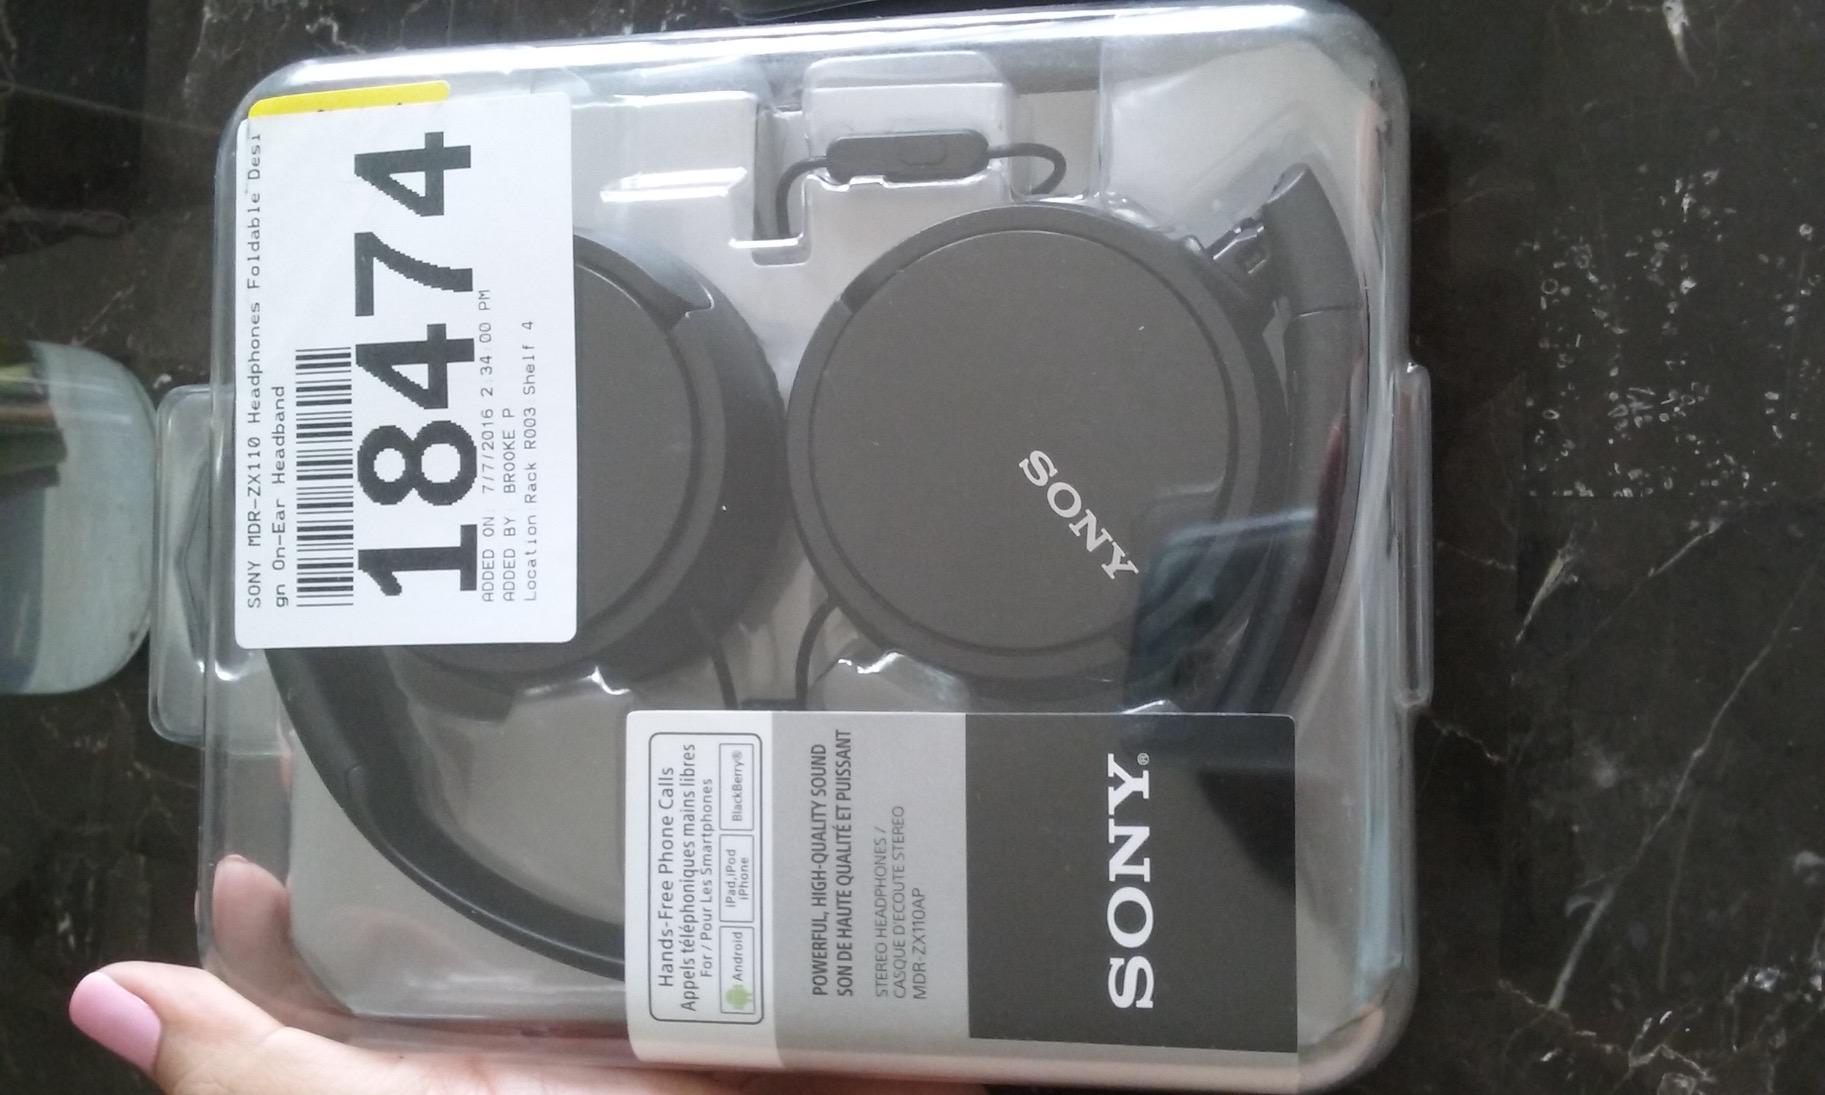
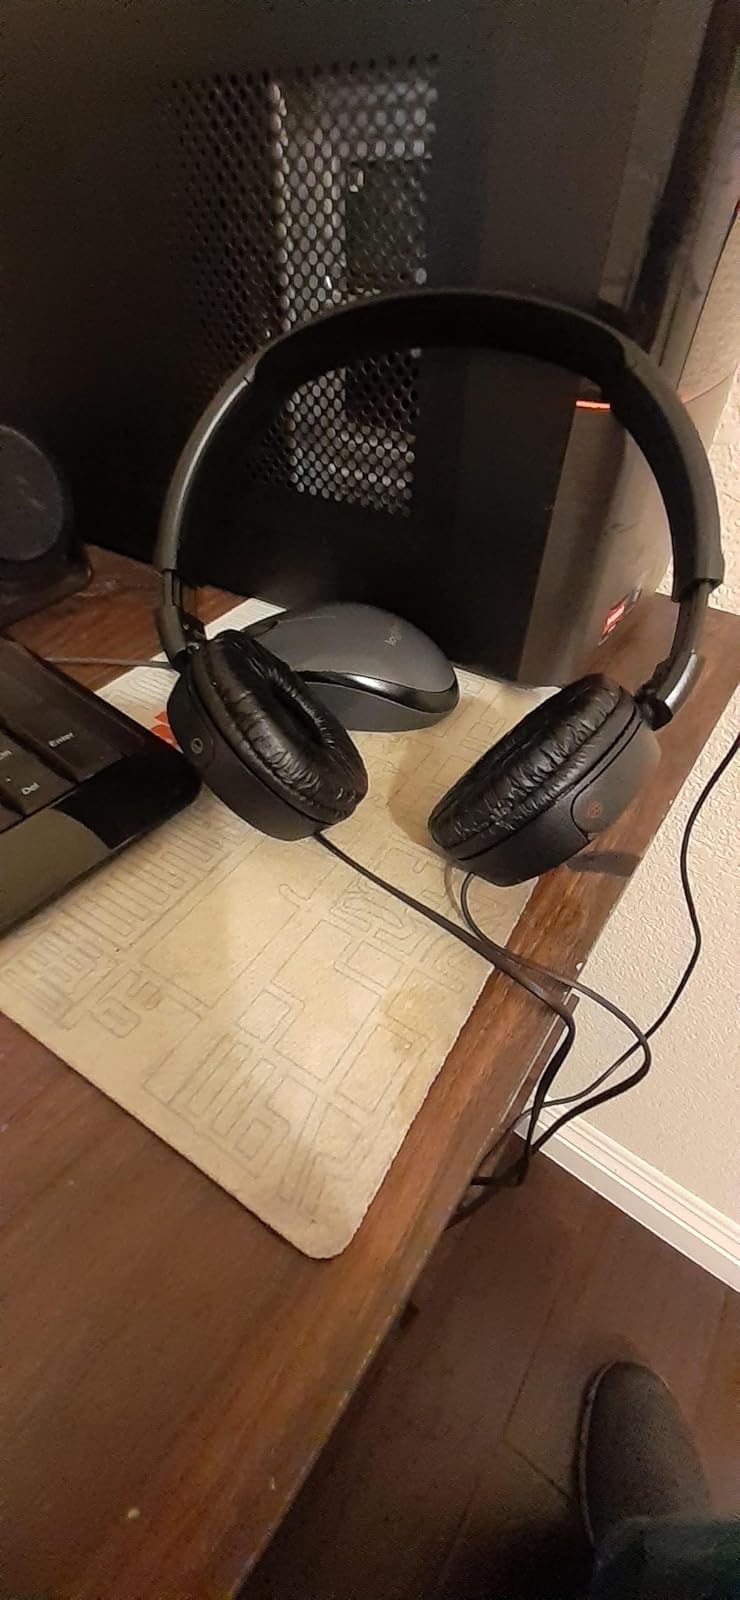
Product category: headphones
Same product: yes